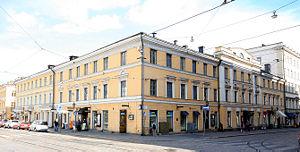
Aleksanterinkatu est une rue principale d'Helsinki en Finlande.
Maison Kiseleff est un bâtiment situé au 27, rue Unioninkatu et au 28, rue Aleksanterinkatu dans le quartier de Kruununhaka à Helsinki.
Unioninkatu est une rue du centre historique d'Helsinki en Finlande.